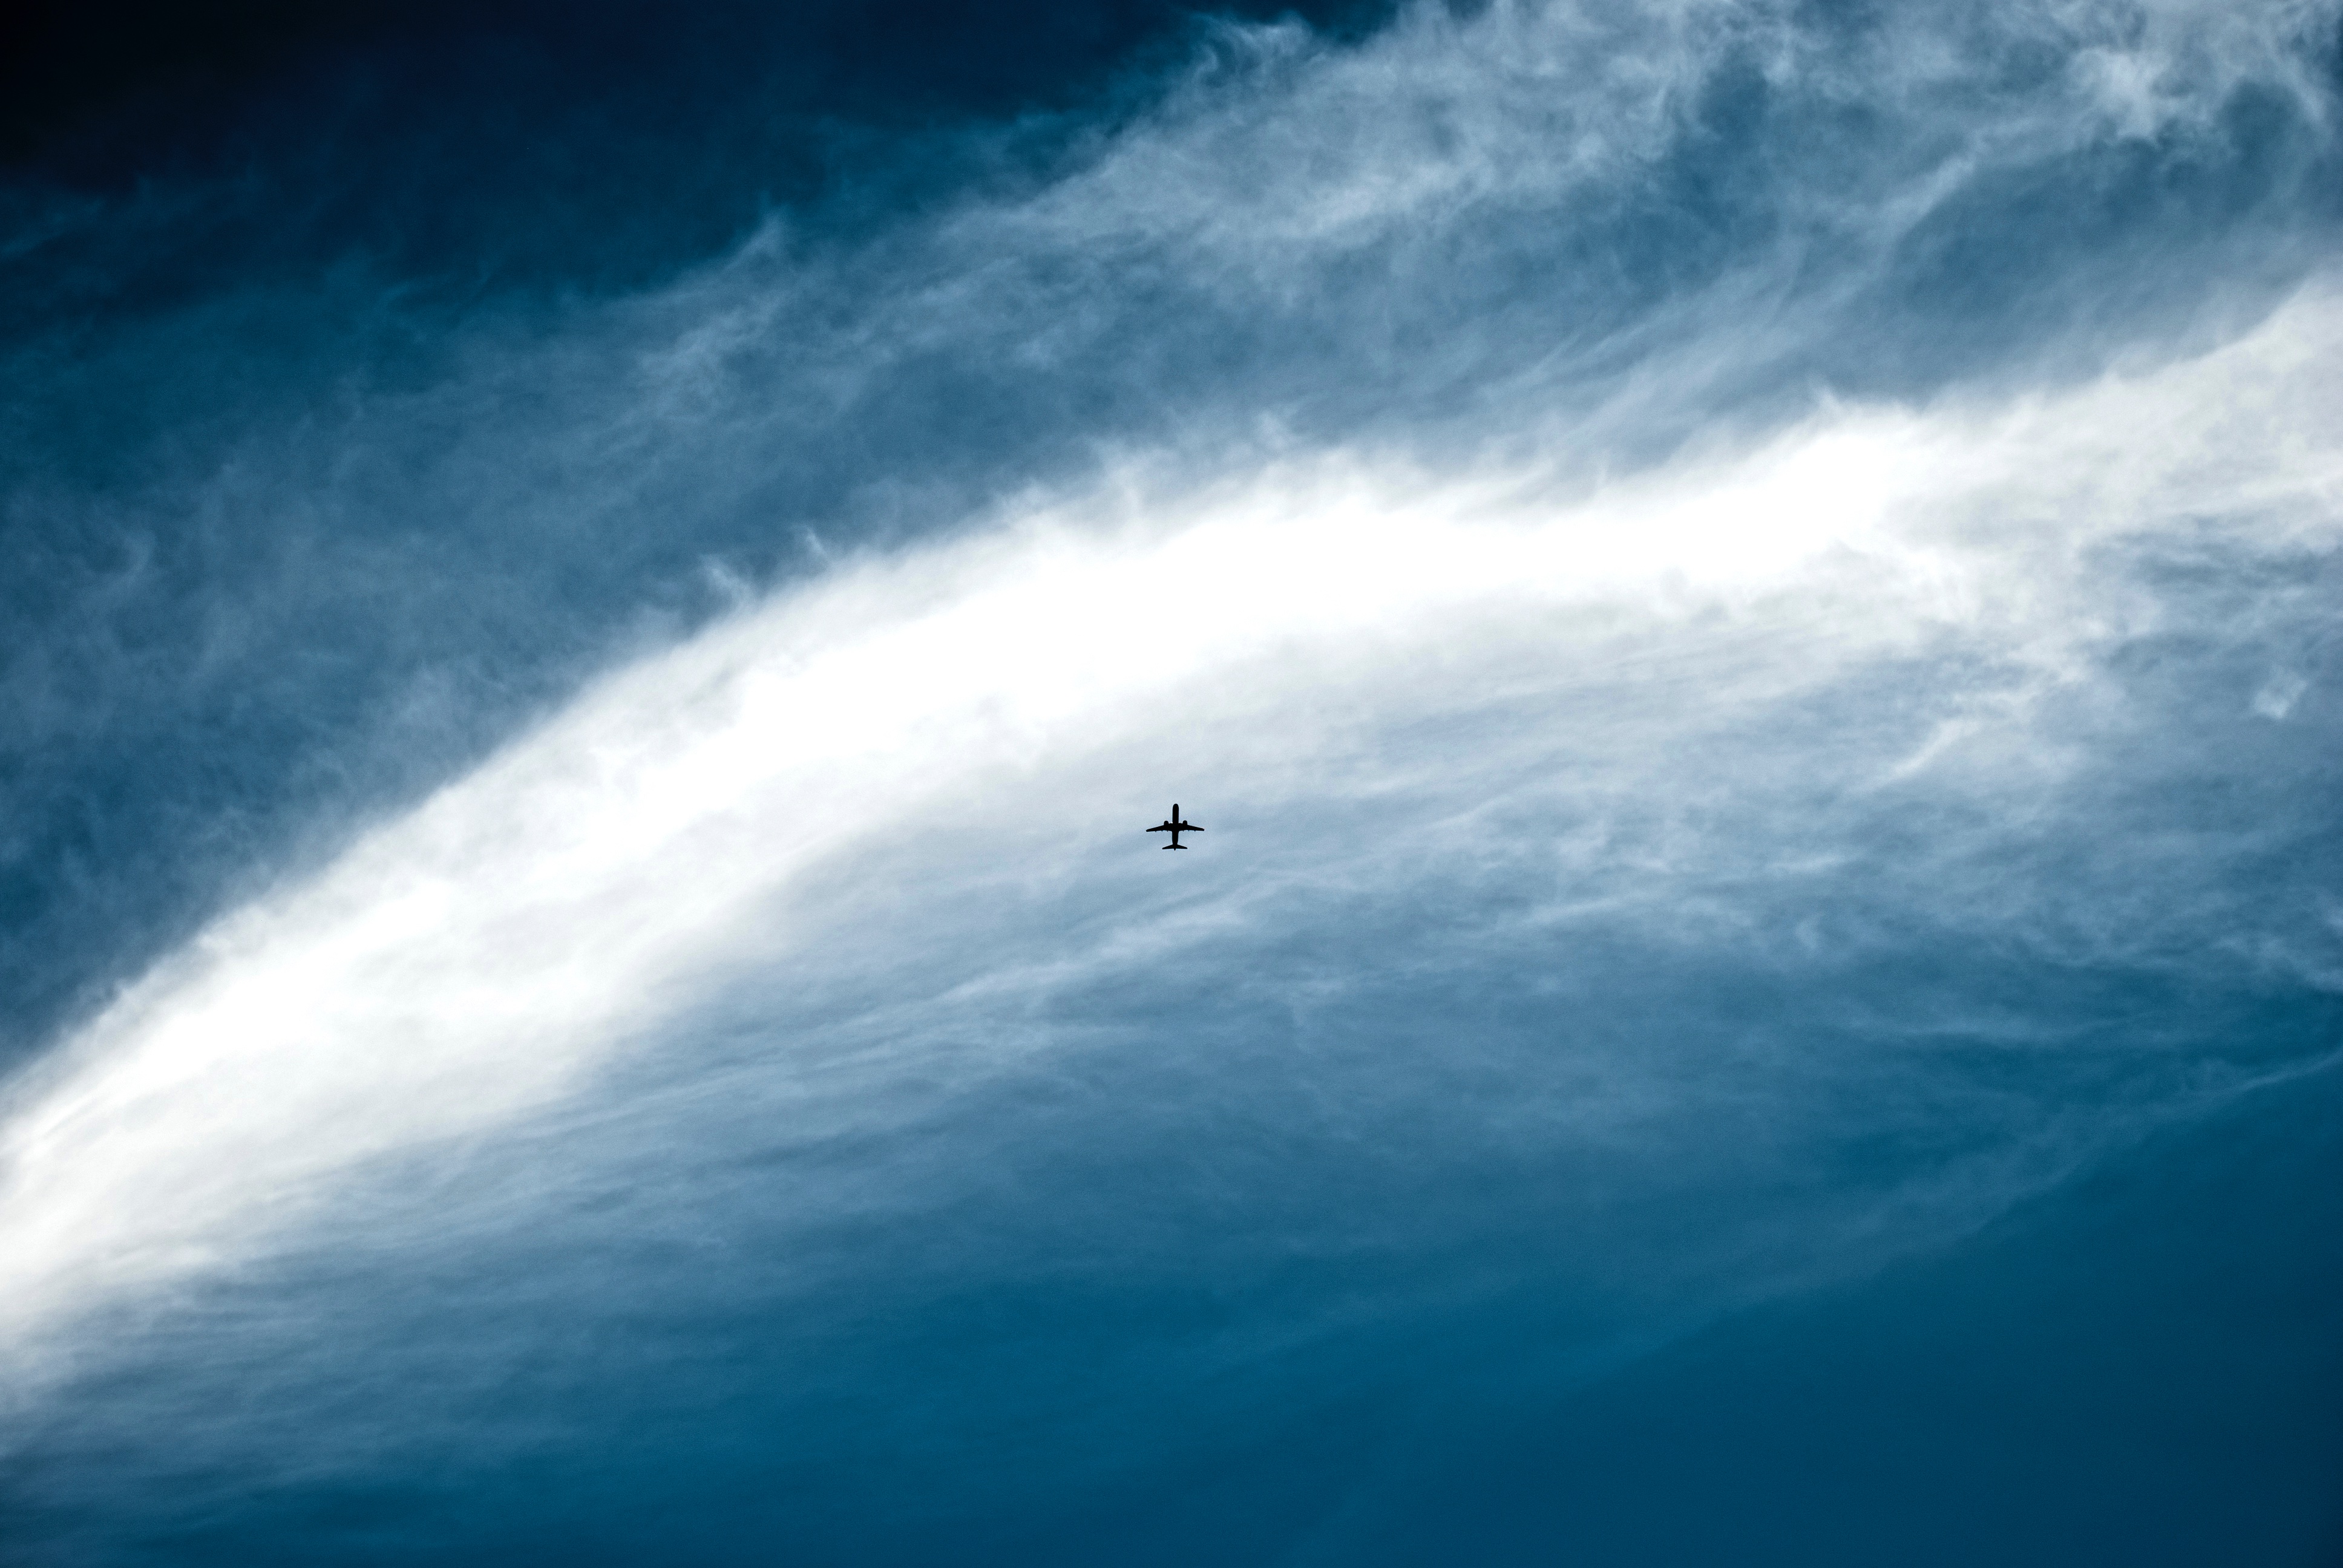
sea, ocean, horizon, wing, cloud, sky, wave, atmosphere, flight, blue, extreme sport, sports, parachuting, air sports, atmosphere of earth, wind wave